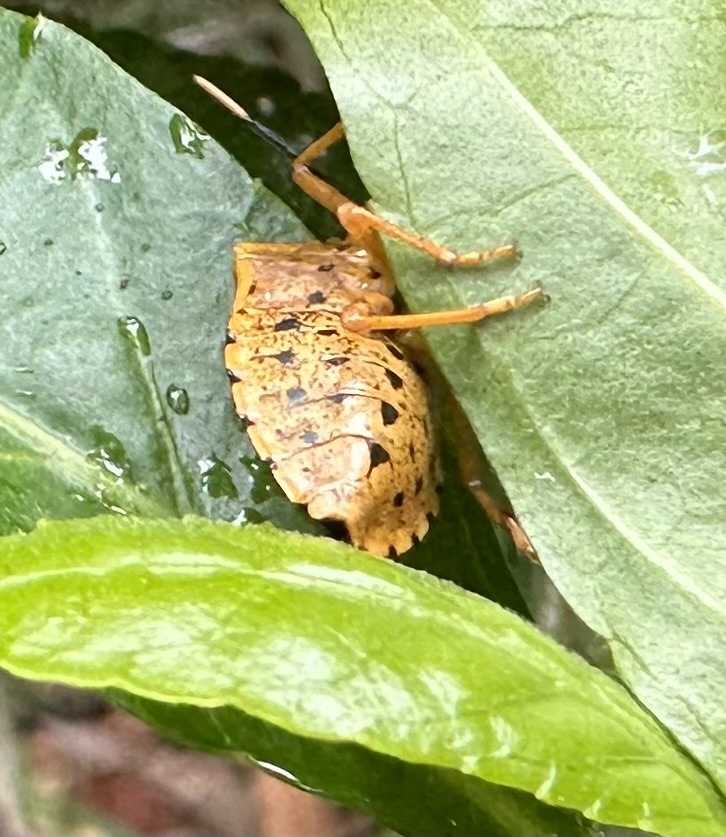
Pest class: stink_bug